Beriev MDR-5

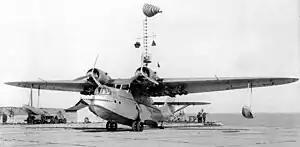

The Beriev MDR-5 ("Morskoi Dalnii Razvyeedchik" - Long-range reconnaissance)(sometimes Beriev MS-5) was a Soviet long-range reconnaissance/bomber flying boat prototype developed by the Beriev design bureau at Taganrog. It did not enter production as the rival Chyetverikov MDR-6 was preferred.